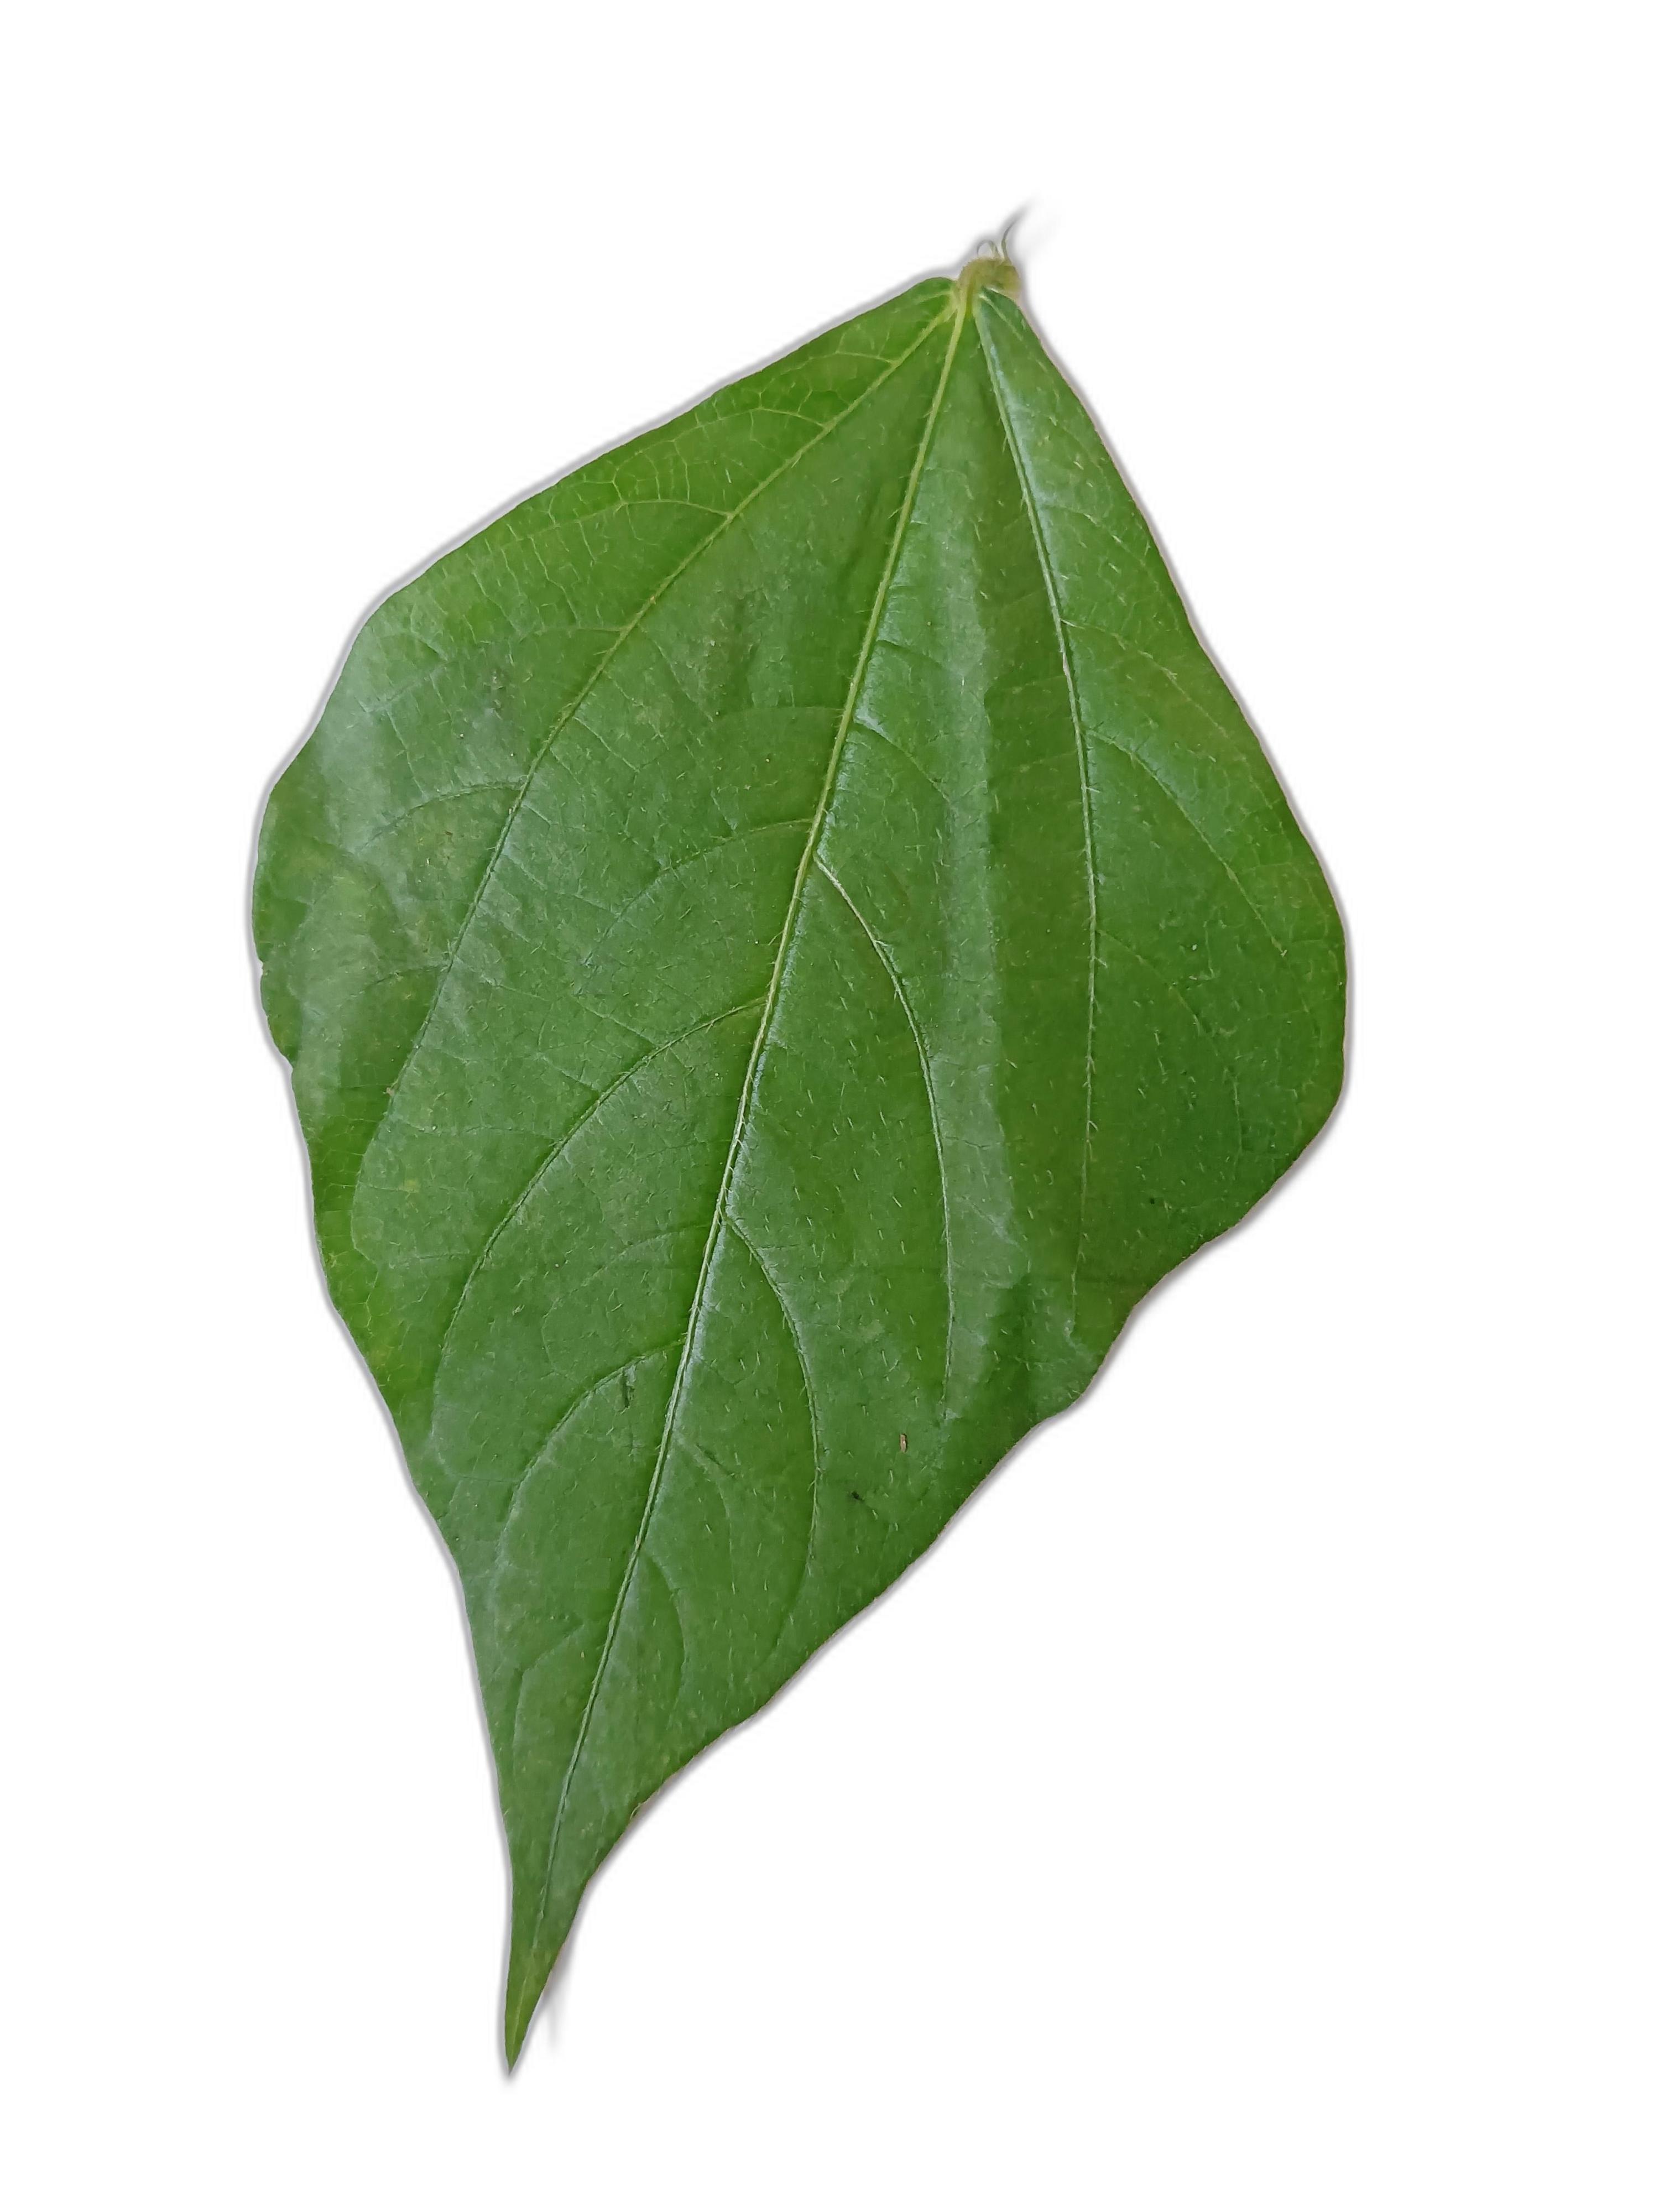
Label: Healthy